Cai Qi

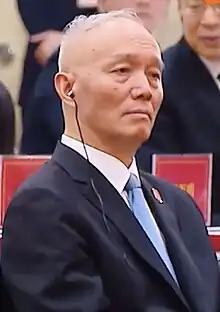
Cai during CCP general secretary Xi Jinping's visit to Vietnam in December 2023

Cai Qi (born December 5, 1955) is a Chinese politician, who is the current first-ranked member of the Secretariat of the Chinese Communist Party (CCP), fifth-ranking member of the CCP Politburo Standing Committee and the director of the CCP General Office, making him the "de facto" chief of staff to CCP General Secretary Xi Jinping.